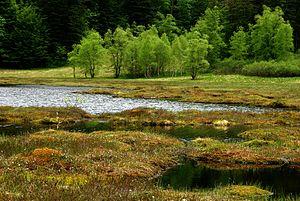
Le cirque de Machais abrite une des rares tourbières lacustres d'Europe occidentale encore presque intactes. Le radeau tourbeux (Schwingrasenmoor) occupe la partie sud-est de l'Étang de Machais. Le cliché montre une mosaïque de mardelles à Scheuchzéries des marais et de buttes flottantes couvertes de banquettes de sphaignes. L'ensemble est entouré par des lambeaux de tourbières hautes piquées d'Andromèded à feuilles de Polium (Pseudohochmoore), des tourbières de pente (Hangmoore) et des boulaies sur tourbe. Cette dépression d'origine glaciaire est encore active en termes de géomorphologie
La réserve naturelle nationale de la Tourbière de Machais est une réserve naturelle nationale de Lorraine, dans la région Grand Est. Créée en 1988, elle s’étend sur 145 hectares et protège la dernière et plus importante tourbière flottante intacte du massif des Vosges.